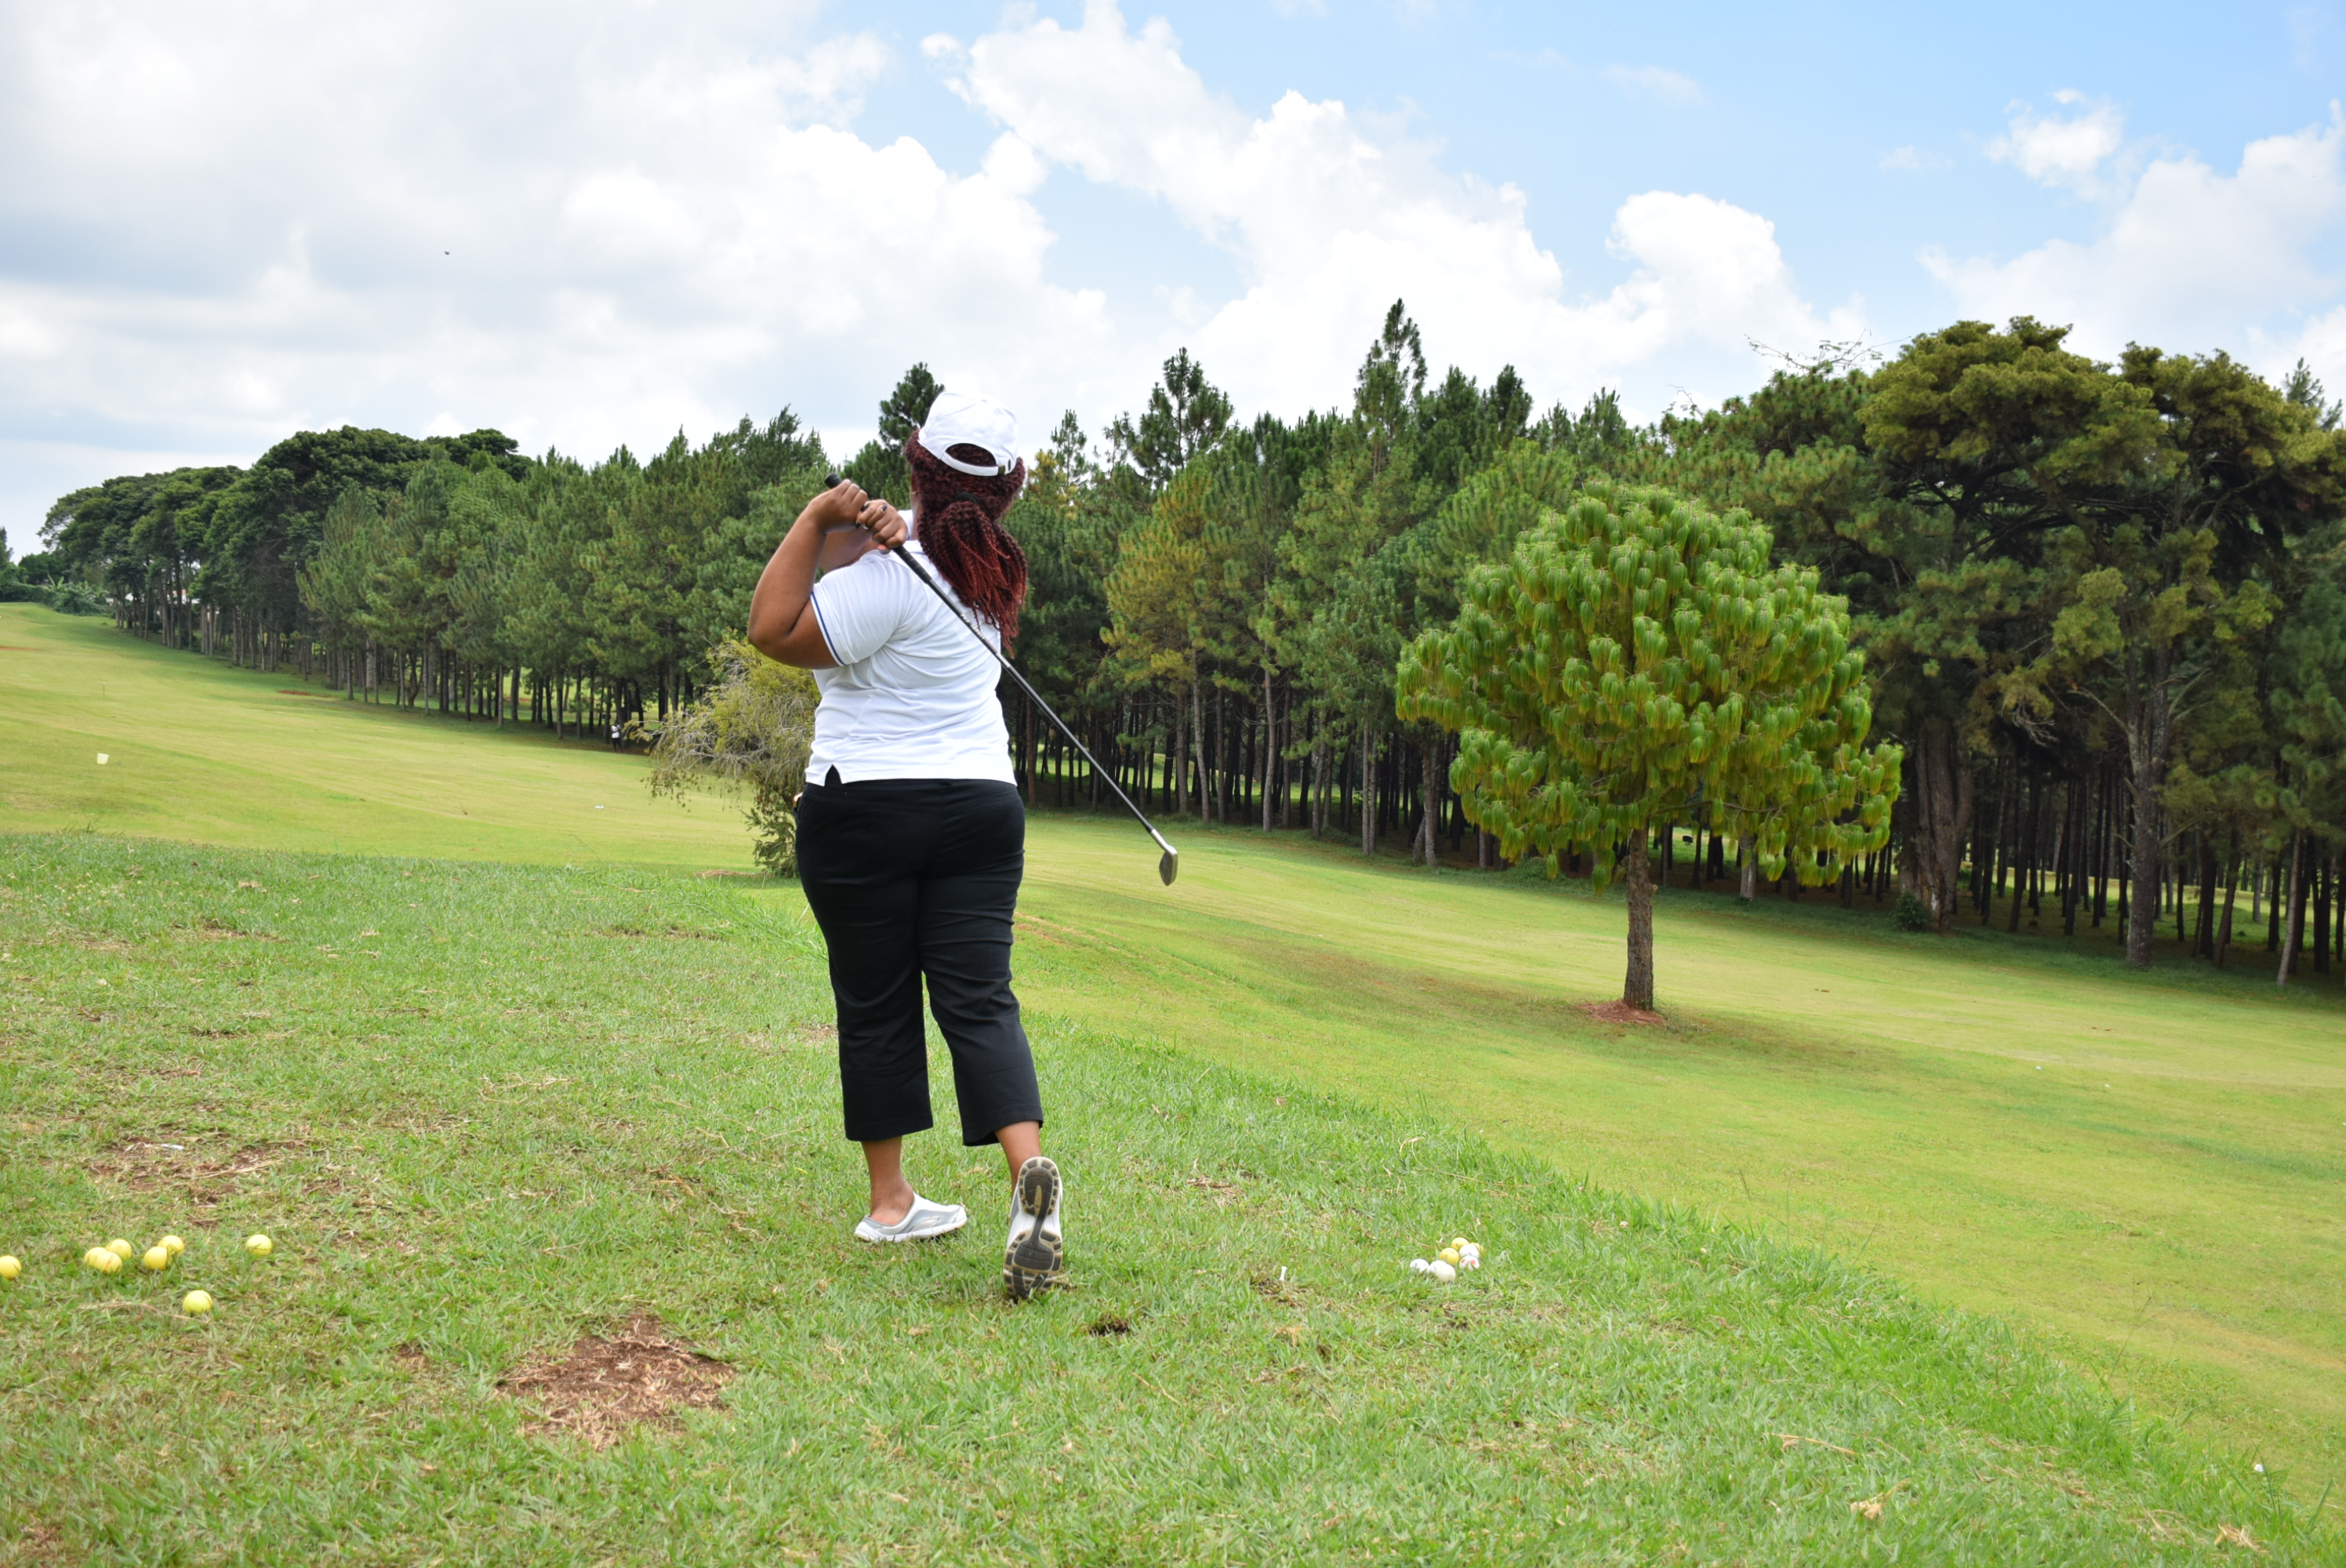
golf, golfer, grassland, sport venue, professional golfer, golf course, recreation, grass, tree, golf club, sky, leisure, sports, individual sports, golf equipment, sports training, pitch and putt, landscape, meadow, plant, competition event, jogging, sports equipment, precision sports